Overwatch (digital comic series)

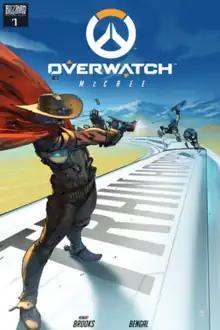
"Overwatch" No. 1 (April 2016)Cover art by Bengal

Overwatch is a digital comic series published online by Blizzard Entertainment and republished by Dark Horse Comics, featuring events surrounding the characters of the "Overwatch" universe. It was published between April 2016 and April 2018.